Bad Kreuznach station

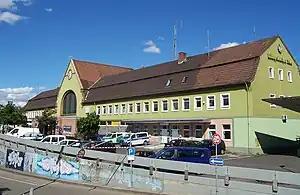

Bad Kreuznach station is the largest station in the town of Bad Kreuznach in the German state of Rhineland-Palatinate. The station is classified by Deutsche Bahn as a category 3 station. It is regularly served by Regional-Express and Regionalbahn services on the Nahe Valley Railway ("Nahetalbahn"). The station is located south-east of the town centre.